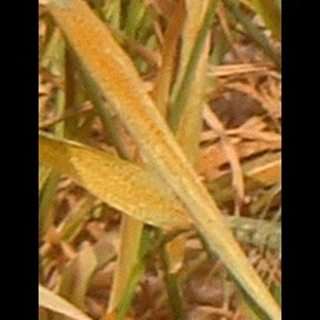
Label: wheat_brown_rust